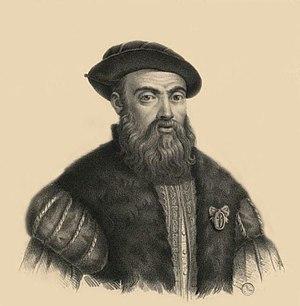
Francisco Serrão, Francisco Serrano en espagnol, est un explorateur portugais de l'époque des Grandes découvertes proche de Fernand de Magellan.